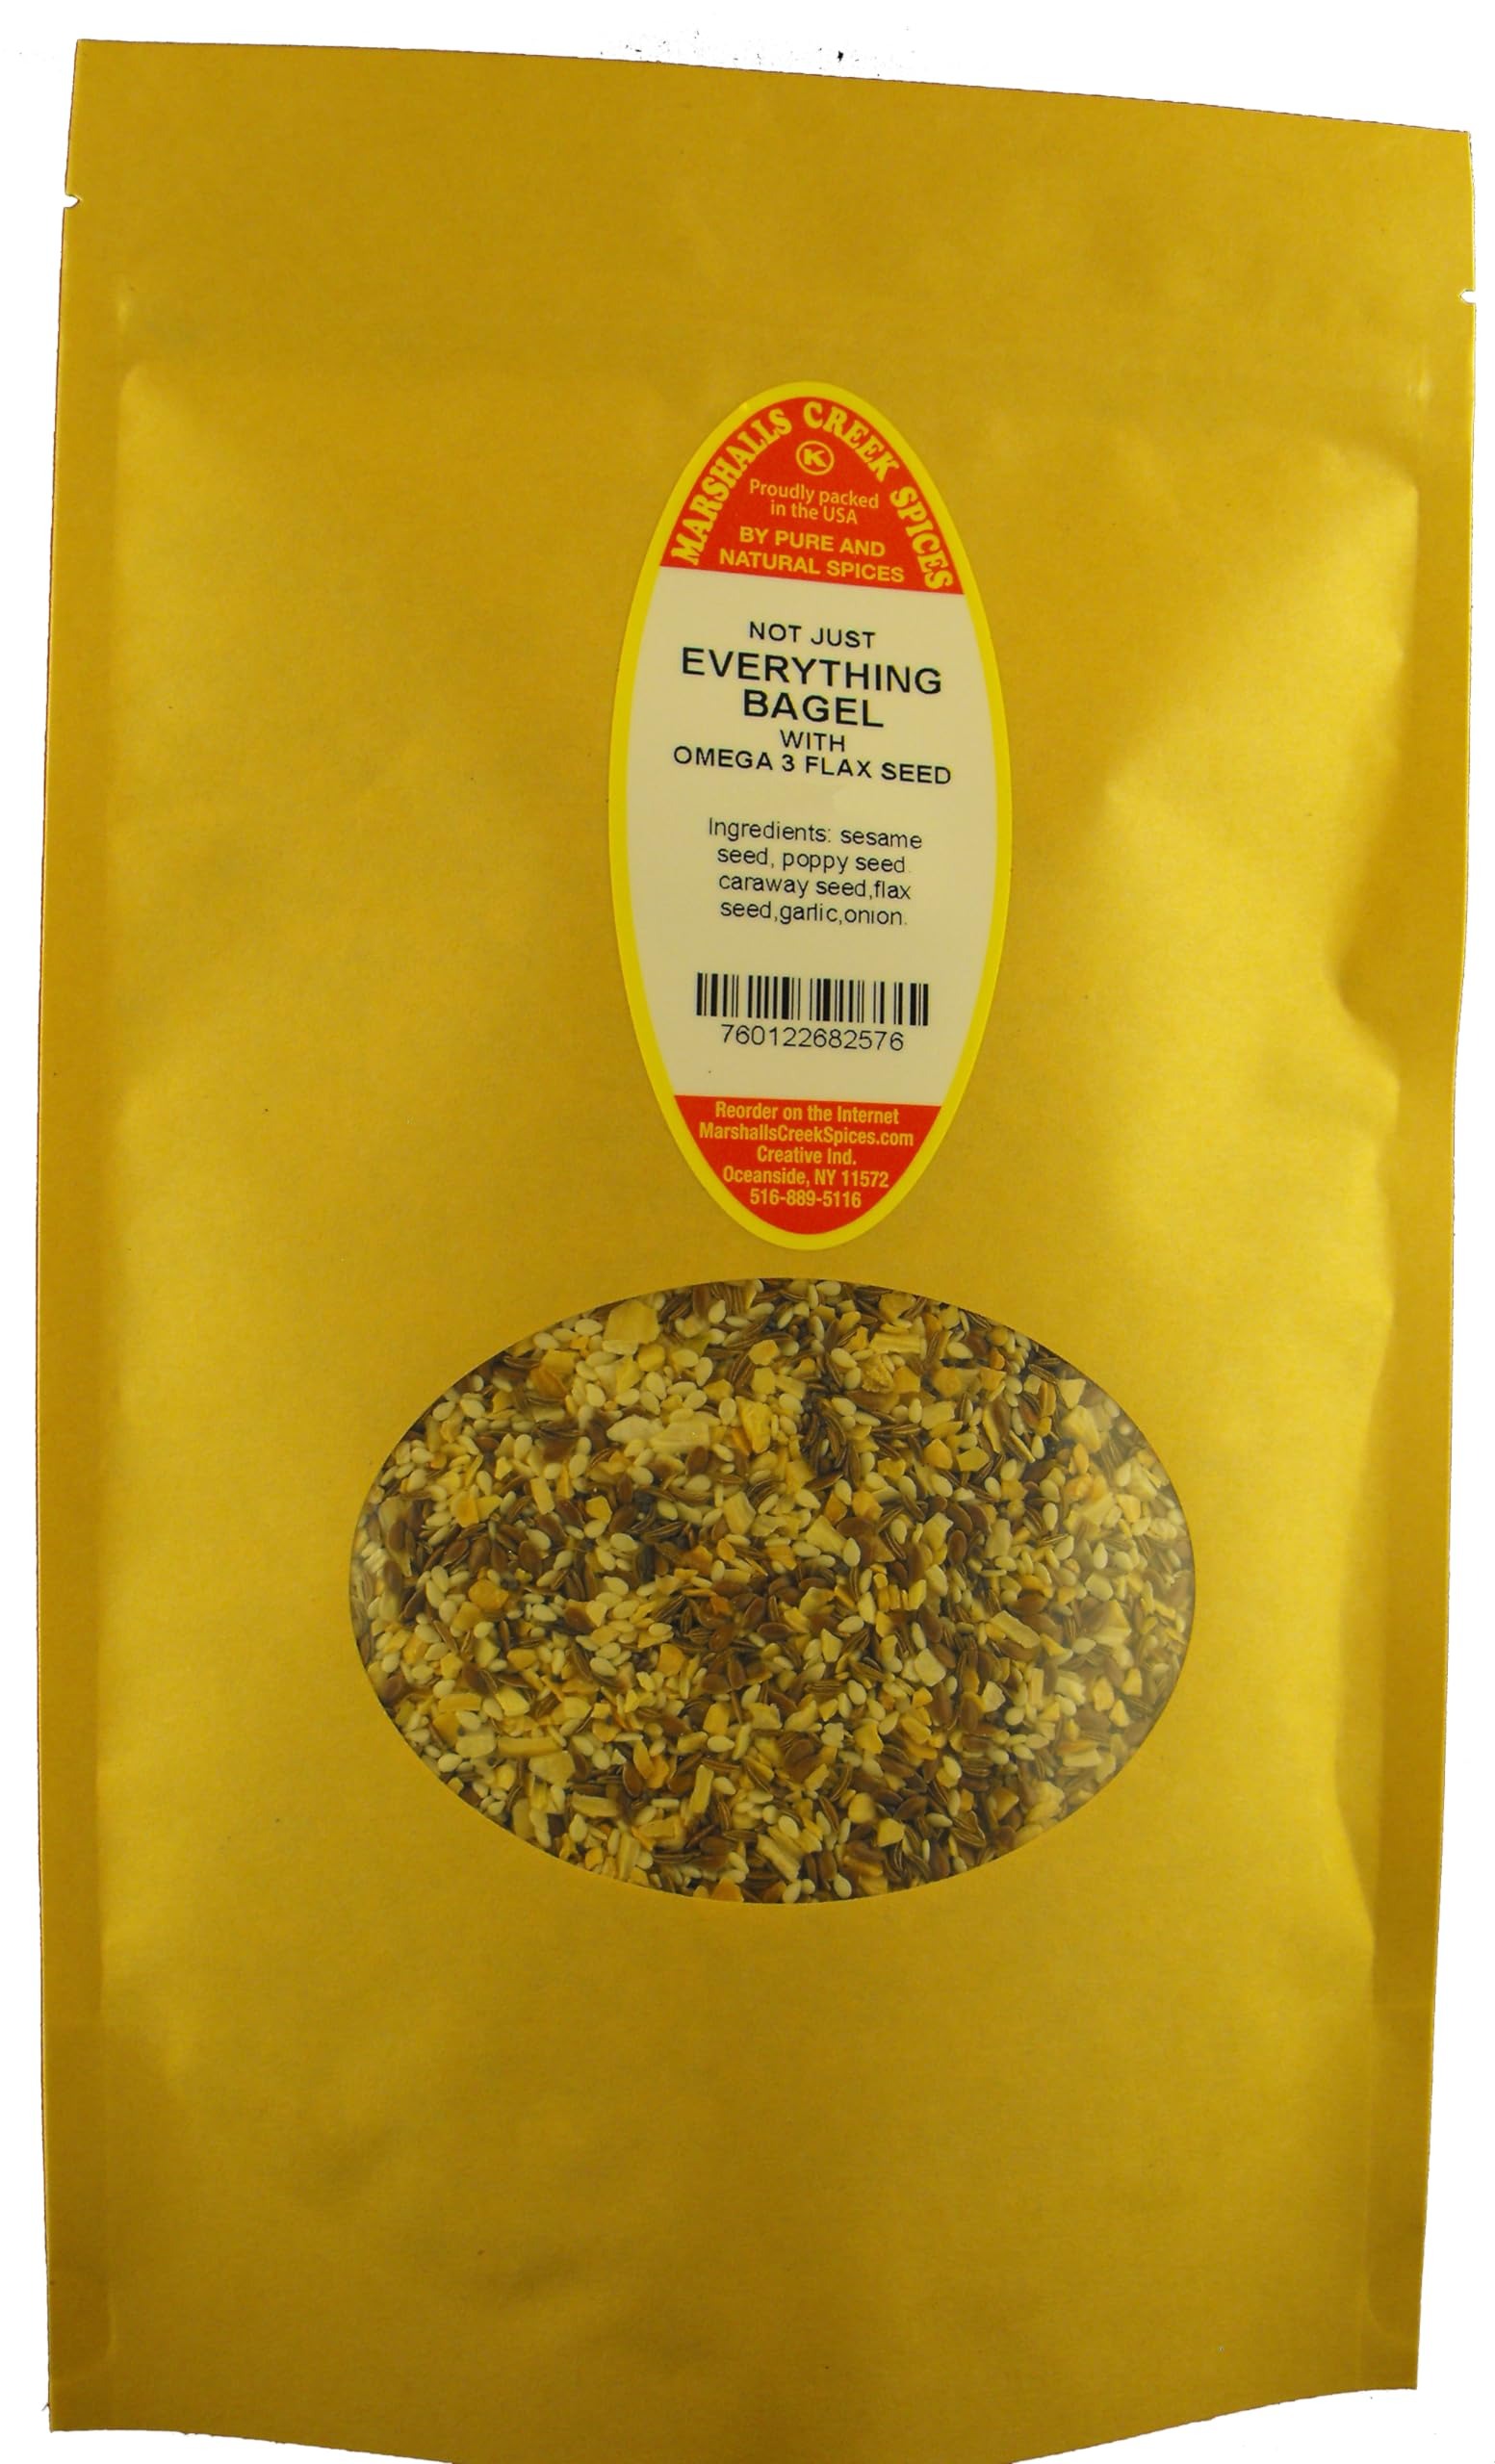
Item Name: Marshalls Creek Spices No Salt EVERYTHING BAGEL WITH OMEGA 3 FLAX SEED 11 oz. Kraft Stand Up Pouch ECO Friendly Recyclable Mailer
Bullet Point 1: Marshalls Creek Spices buys in small quantities and packs weekly providing the freshest products possible. Fresher ingredients means more flavor and a longer shelf life.
Bullet Point 2: No Fillers -No Free Flowing Agents or Coloring Agents - No MSG
Bullet Point 3: All Natural & Kosher
Bullet Point 4: Our Spices Are All Hand Packed and 100% Manually Processed, Keeping Our Eco Footprint Smaller. Unlike Those Giants In The Industry
Bullet Point 5: 11 ounce resealable stand up pouch of Everything Bagel Blend. Ingredients, sesame seed, poppy seed, caraway seed, flax seed, garlic, onion
Product Description: 11 ounce resealable stand up pouch of Everything Bagel Blend. Ingredients, sesame seed, poppy seed, caraway seed, flax seed, garlic, onion
Value: 11.0
Unit: Ounce

Price: 12.78